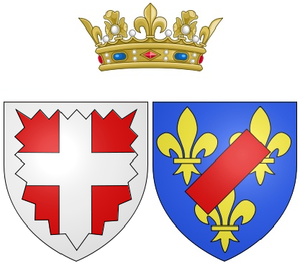
Cet article présente, par ordre chronologique de naissance, les principales personnalités féminines ayant appartenu à la Maison de Savoie, par naissance ou par mariage.
Préalablement comté français à la suite de l'acquisition de Philippe le Hardi en 1274, Nemours fut érigé en duché-pairie en 1404 par le roi Charles VI et donné à Charles III le Noble, roi de Navarre, en échange de la ville de Cherbourg qu'il avait rachetée en 1399 à Richard II d'Angleterre.